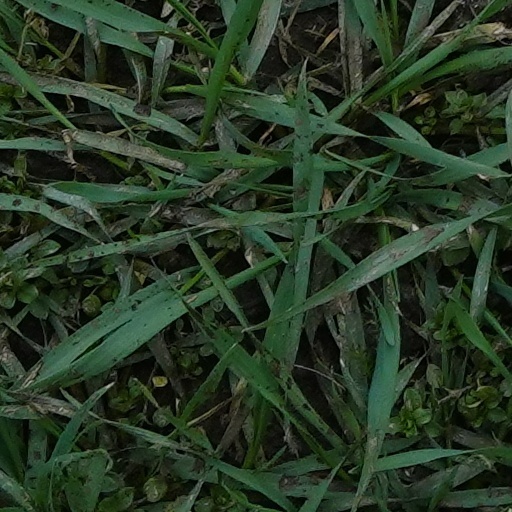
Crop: wheat